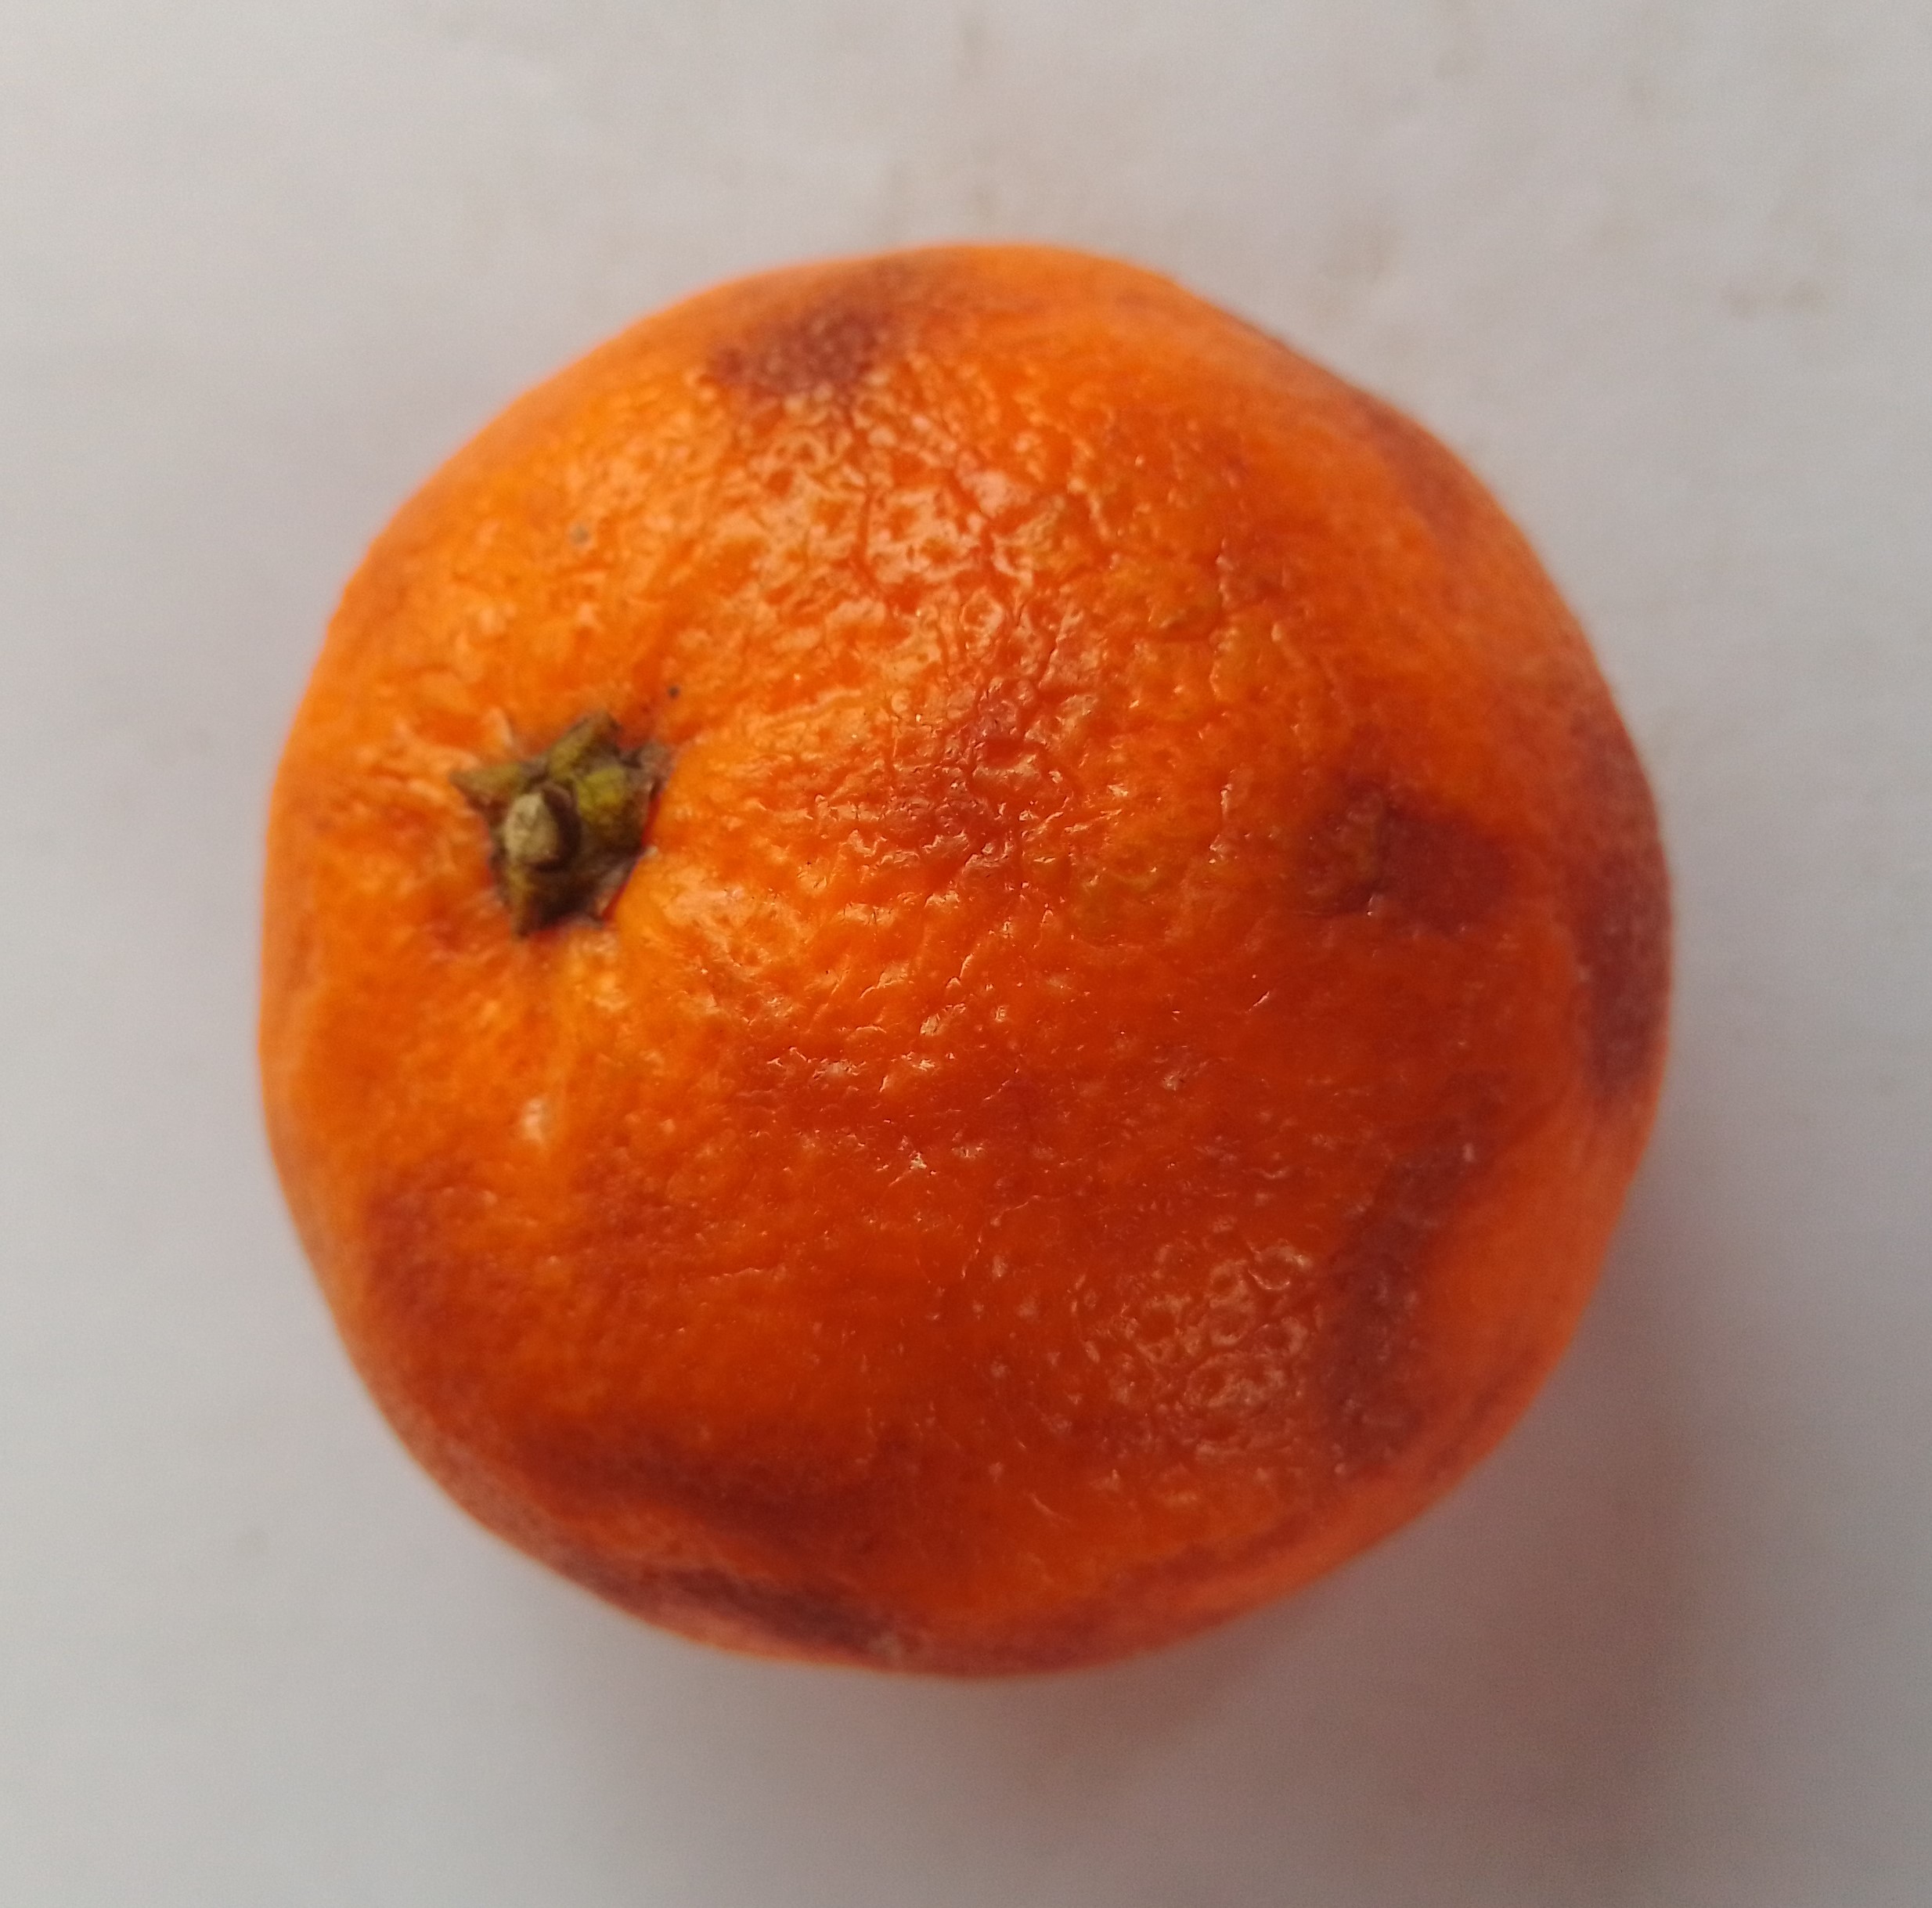
Fruit: orange
Condition: rotten